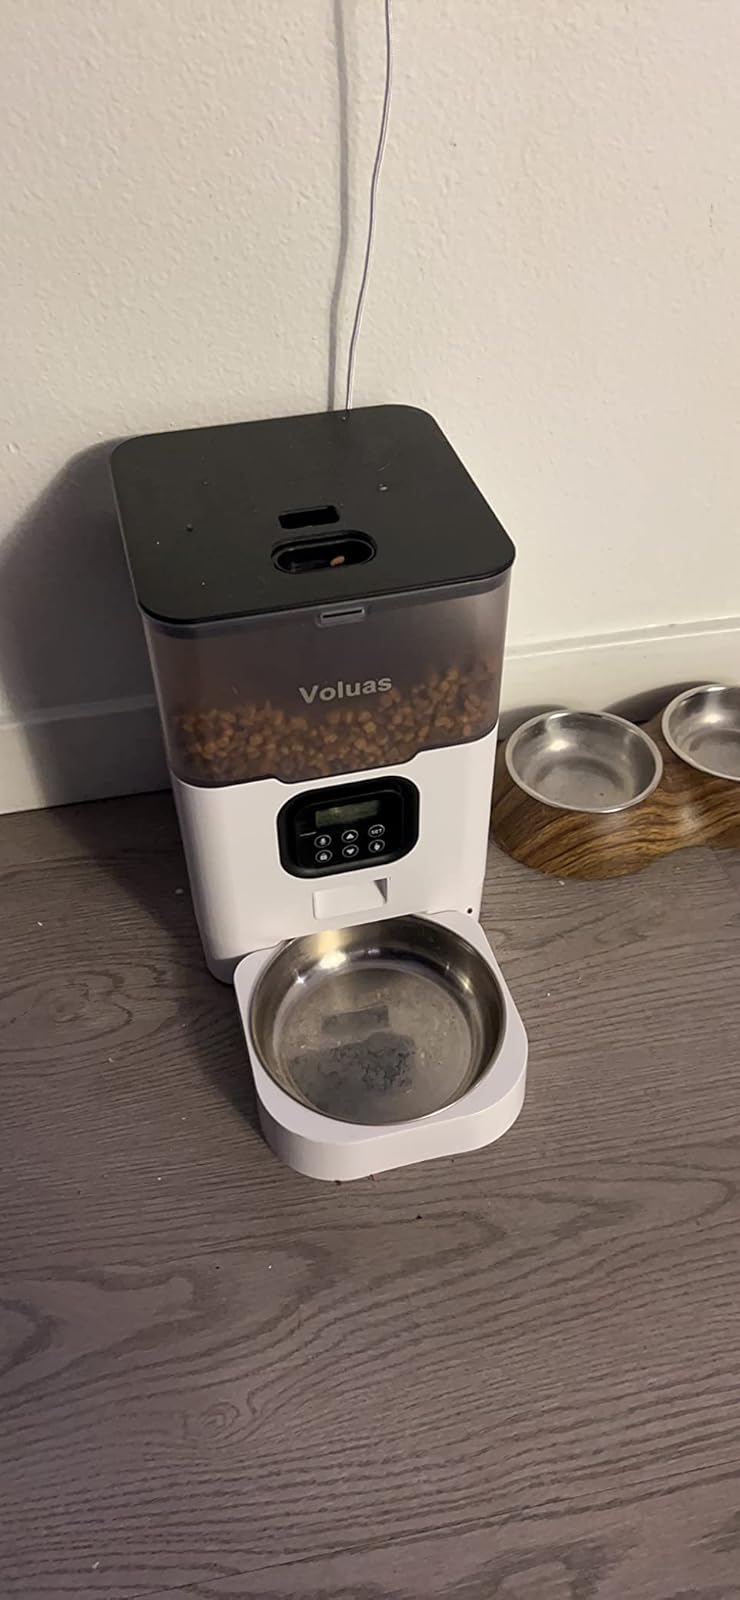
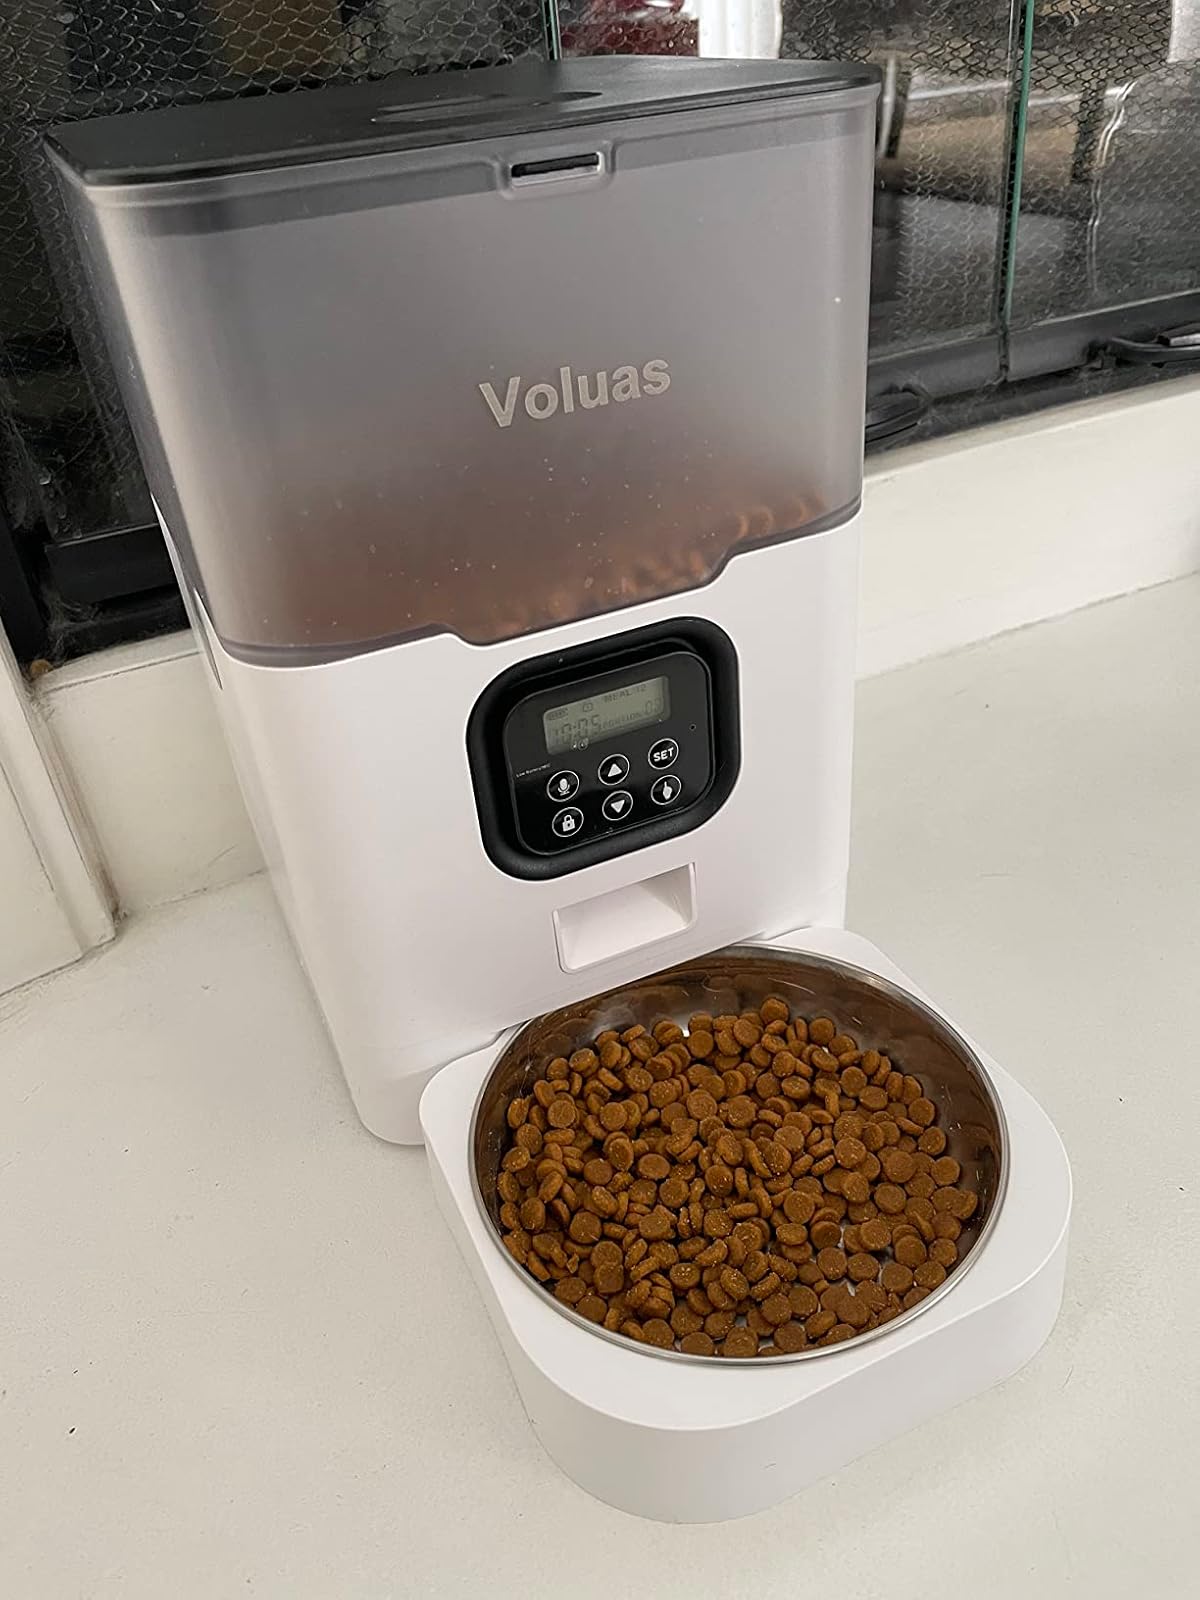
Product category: items_feeder
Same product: yes